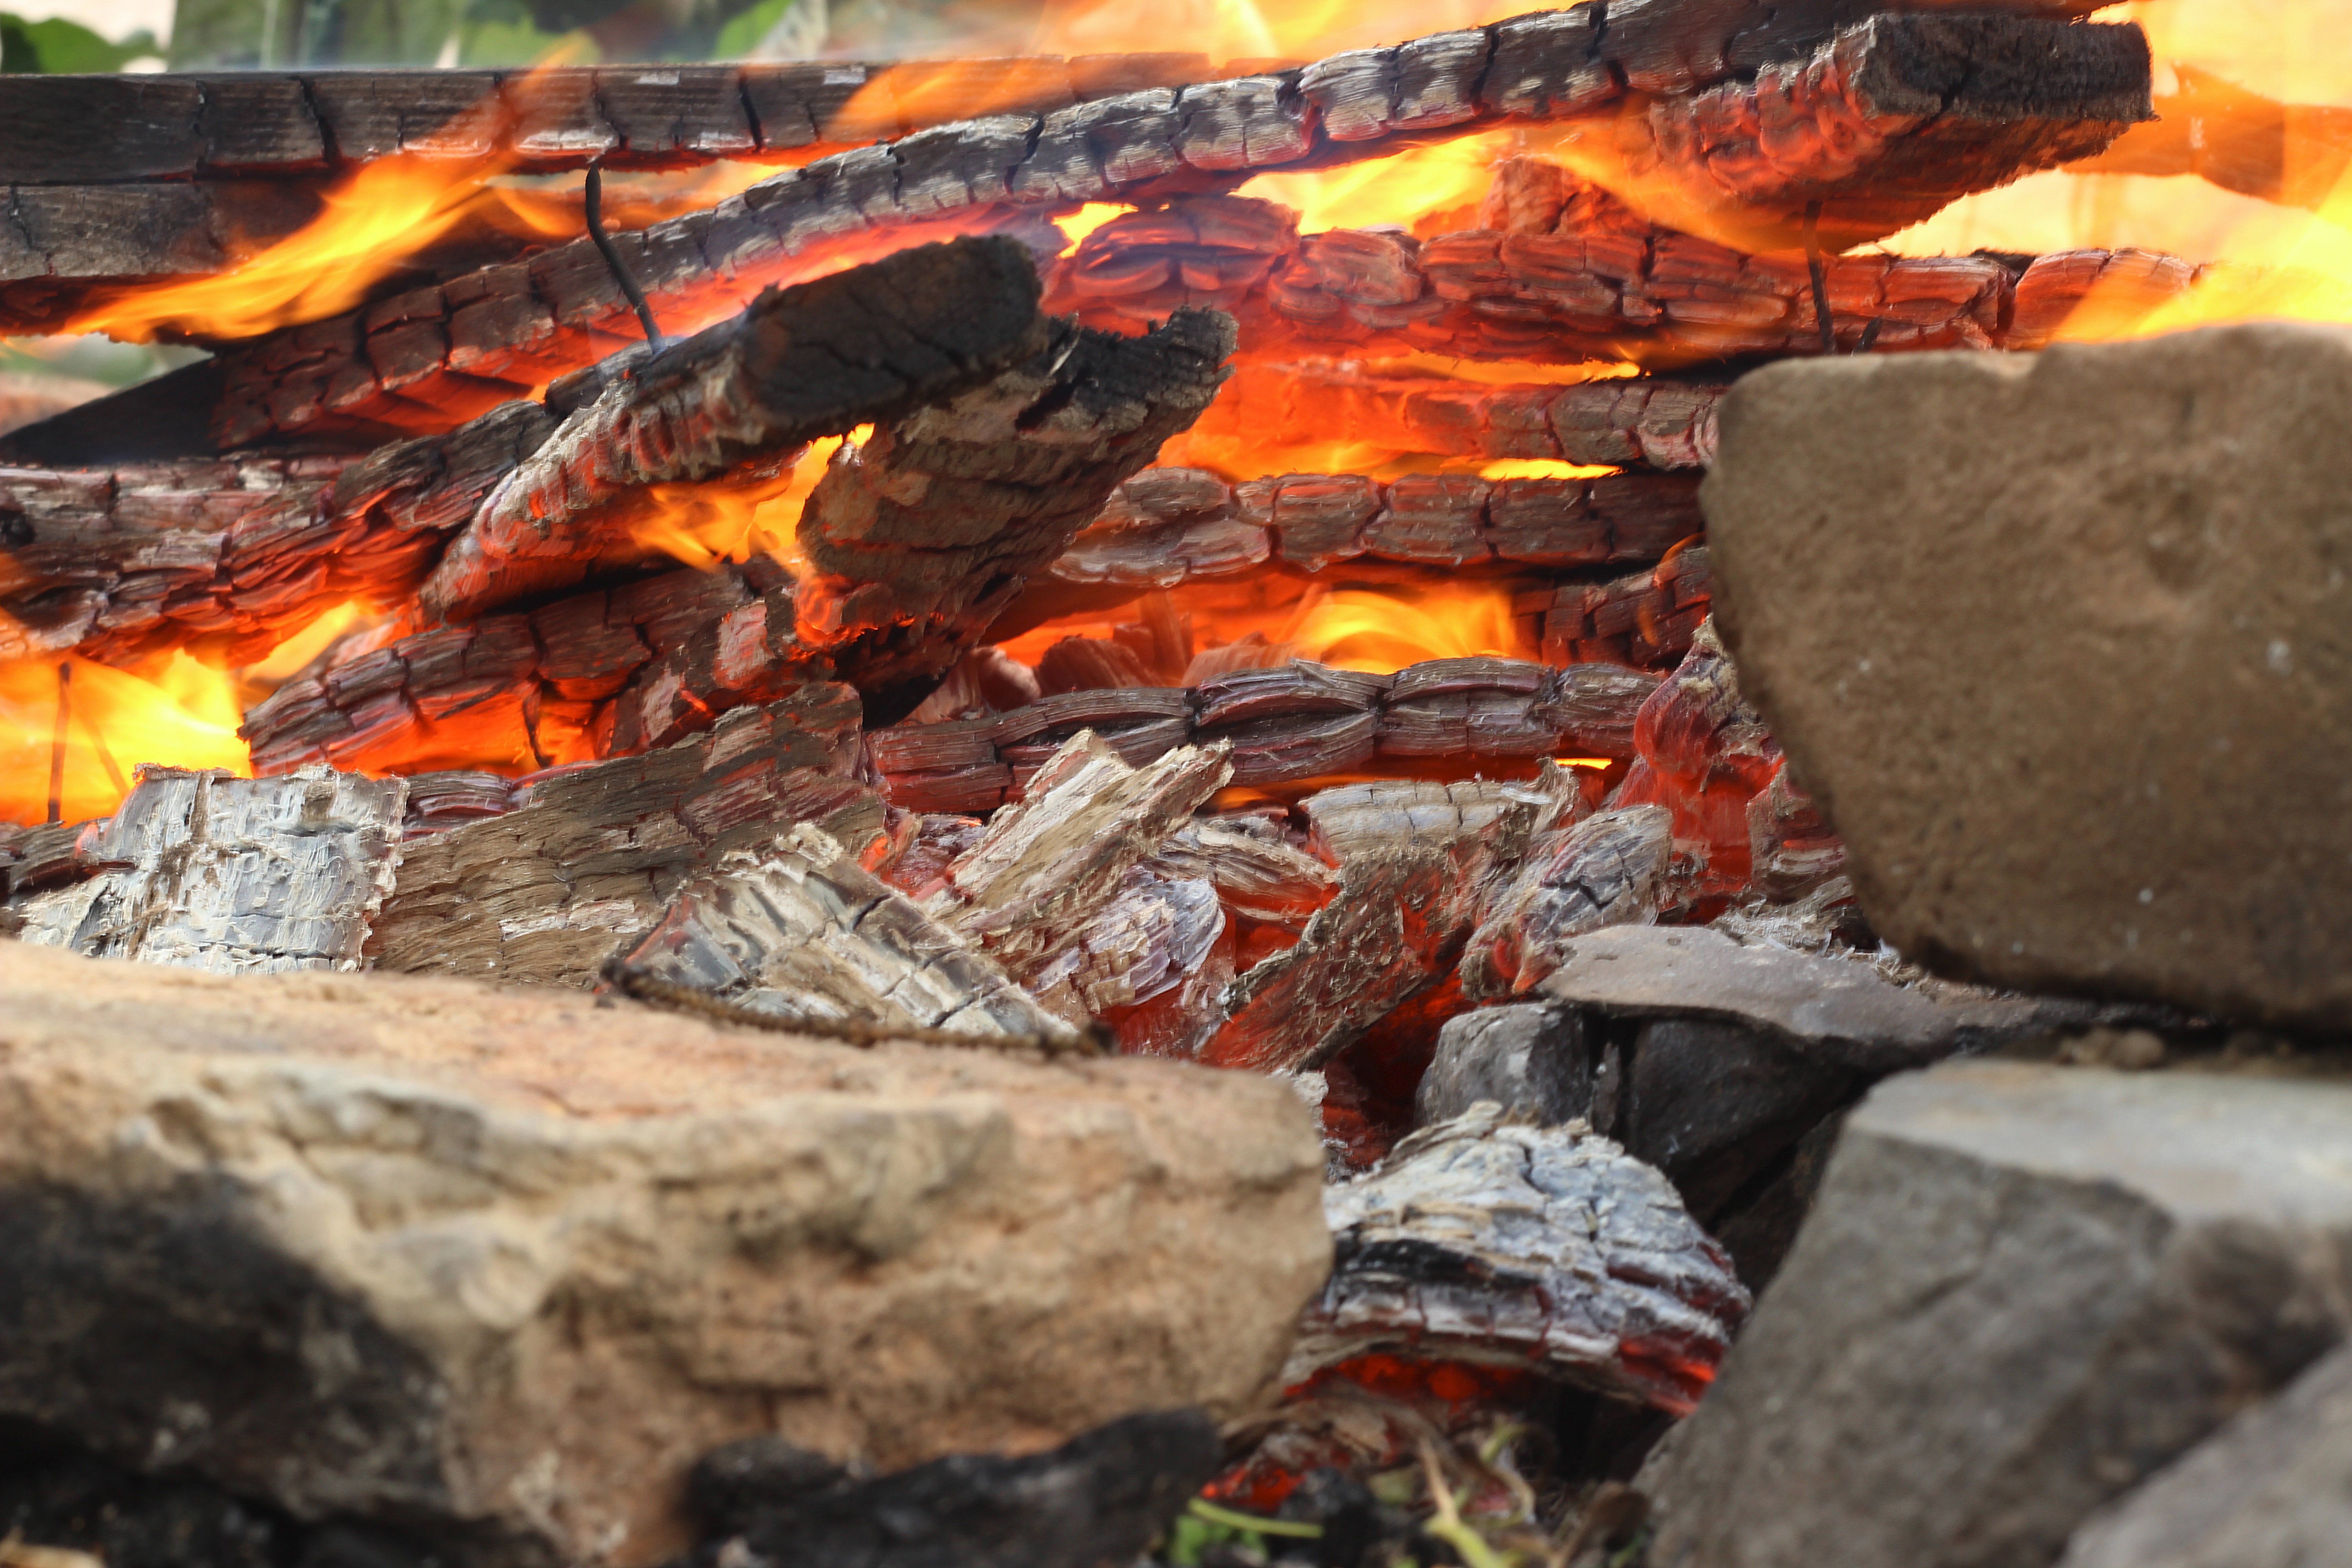
rock, light, wood, texture, isolated, orange, food, red, autumn, flame, fire, fireplace, black, yellow, campfire, bonfire, heat, inferno, grill, energy, burn, flash, background, hot, blaze, passion, hell, wallpapers, detail, risk, ignite, blazing, flammable, dangerous, element, beautifu, geological phenomenon, the fiery